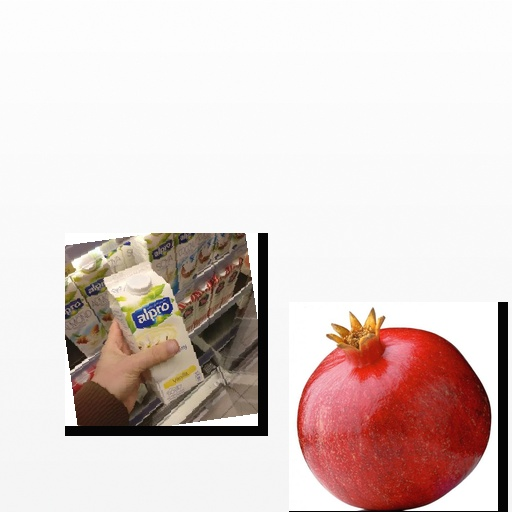
Food items: soyghurt, pomegranate